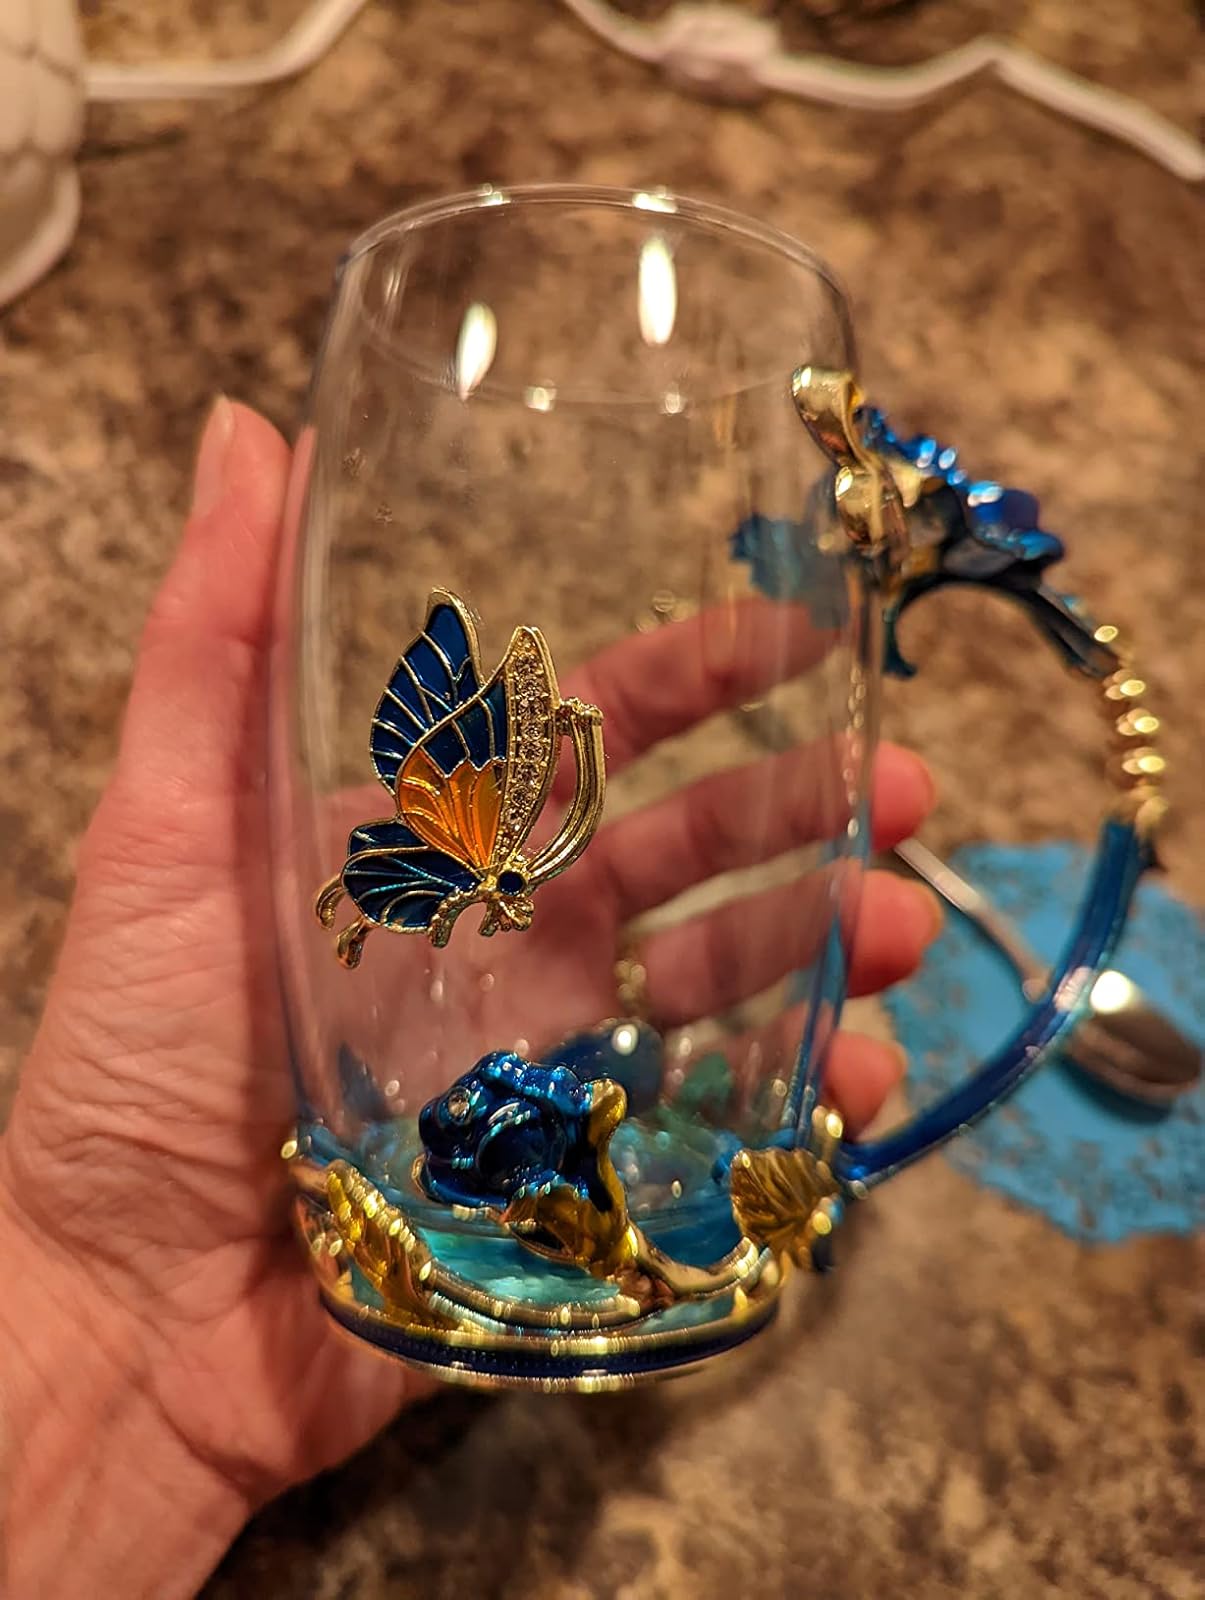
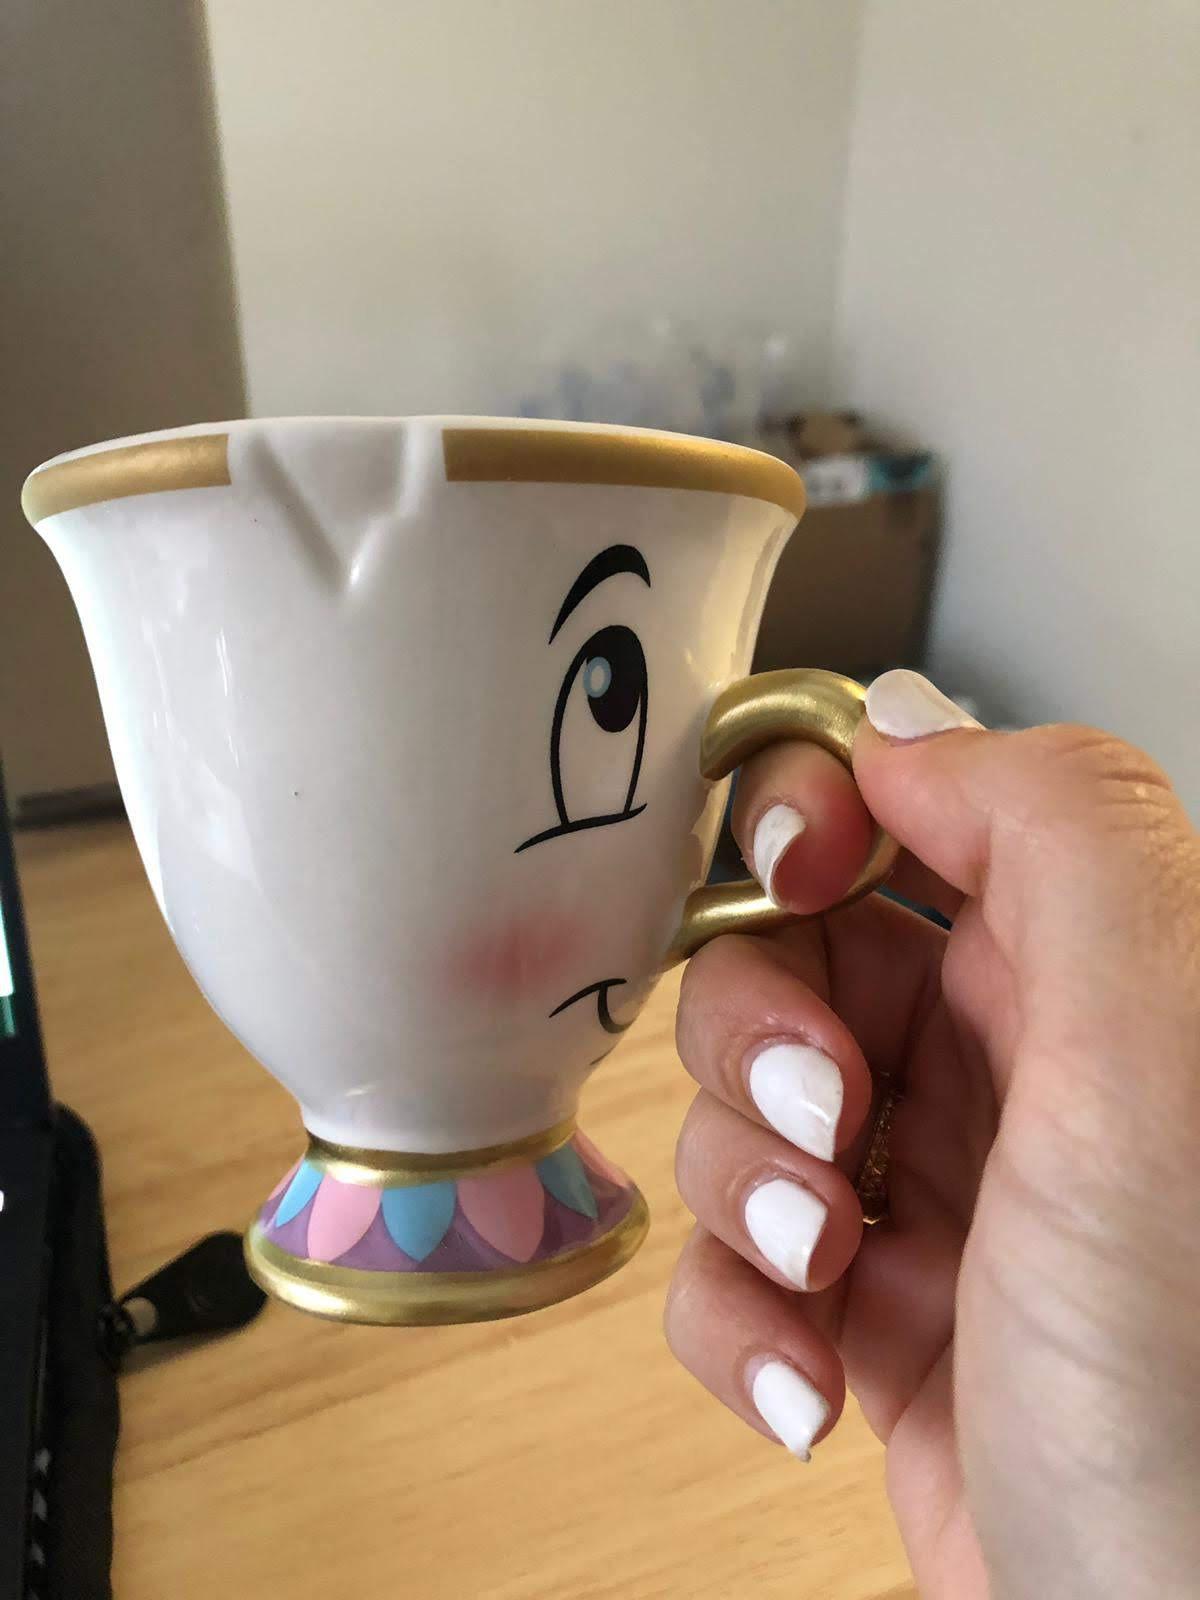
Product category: items_mug
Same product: no